Wildlife of China

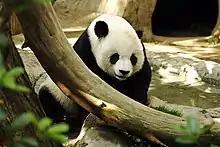
The giant panda is endemic to China, where it is an endangered and protected species.

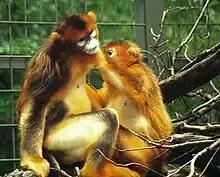
The snub-nosed monkey, another endangered and endemic species

China's vast and diverse landscape is home to a profound variety and abundance of wildlife. As of one of 17 megadiverse countries in the world, China has, according to one measure, 7,516 species of vertebrates including 4,936 fish, 1,269 bird, 562 mammal, 403 reptile and 346 amphibian species. In terms of the number of species, China ranks third in the world in mammals, eighth in birds, seventh in reptiles and seventh in amphibians.